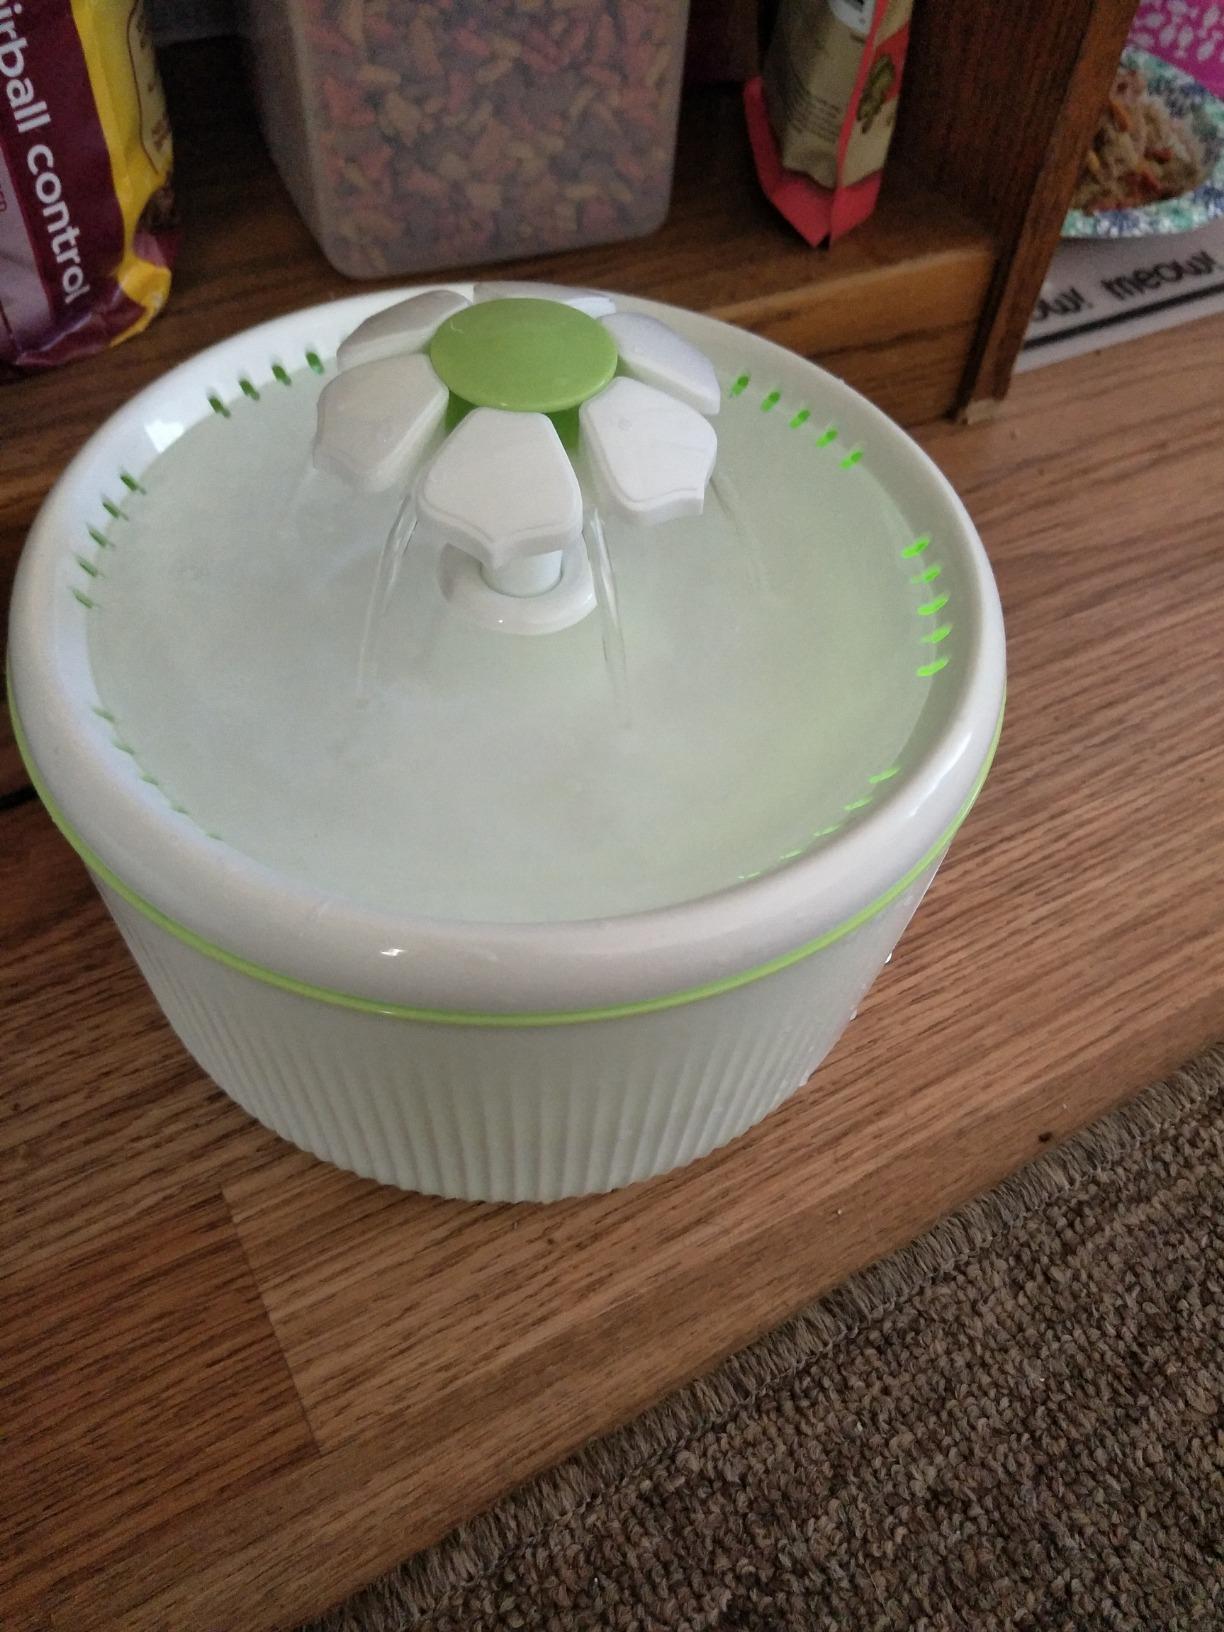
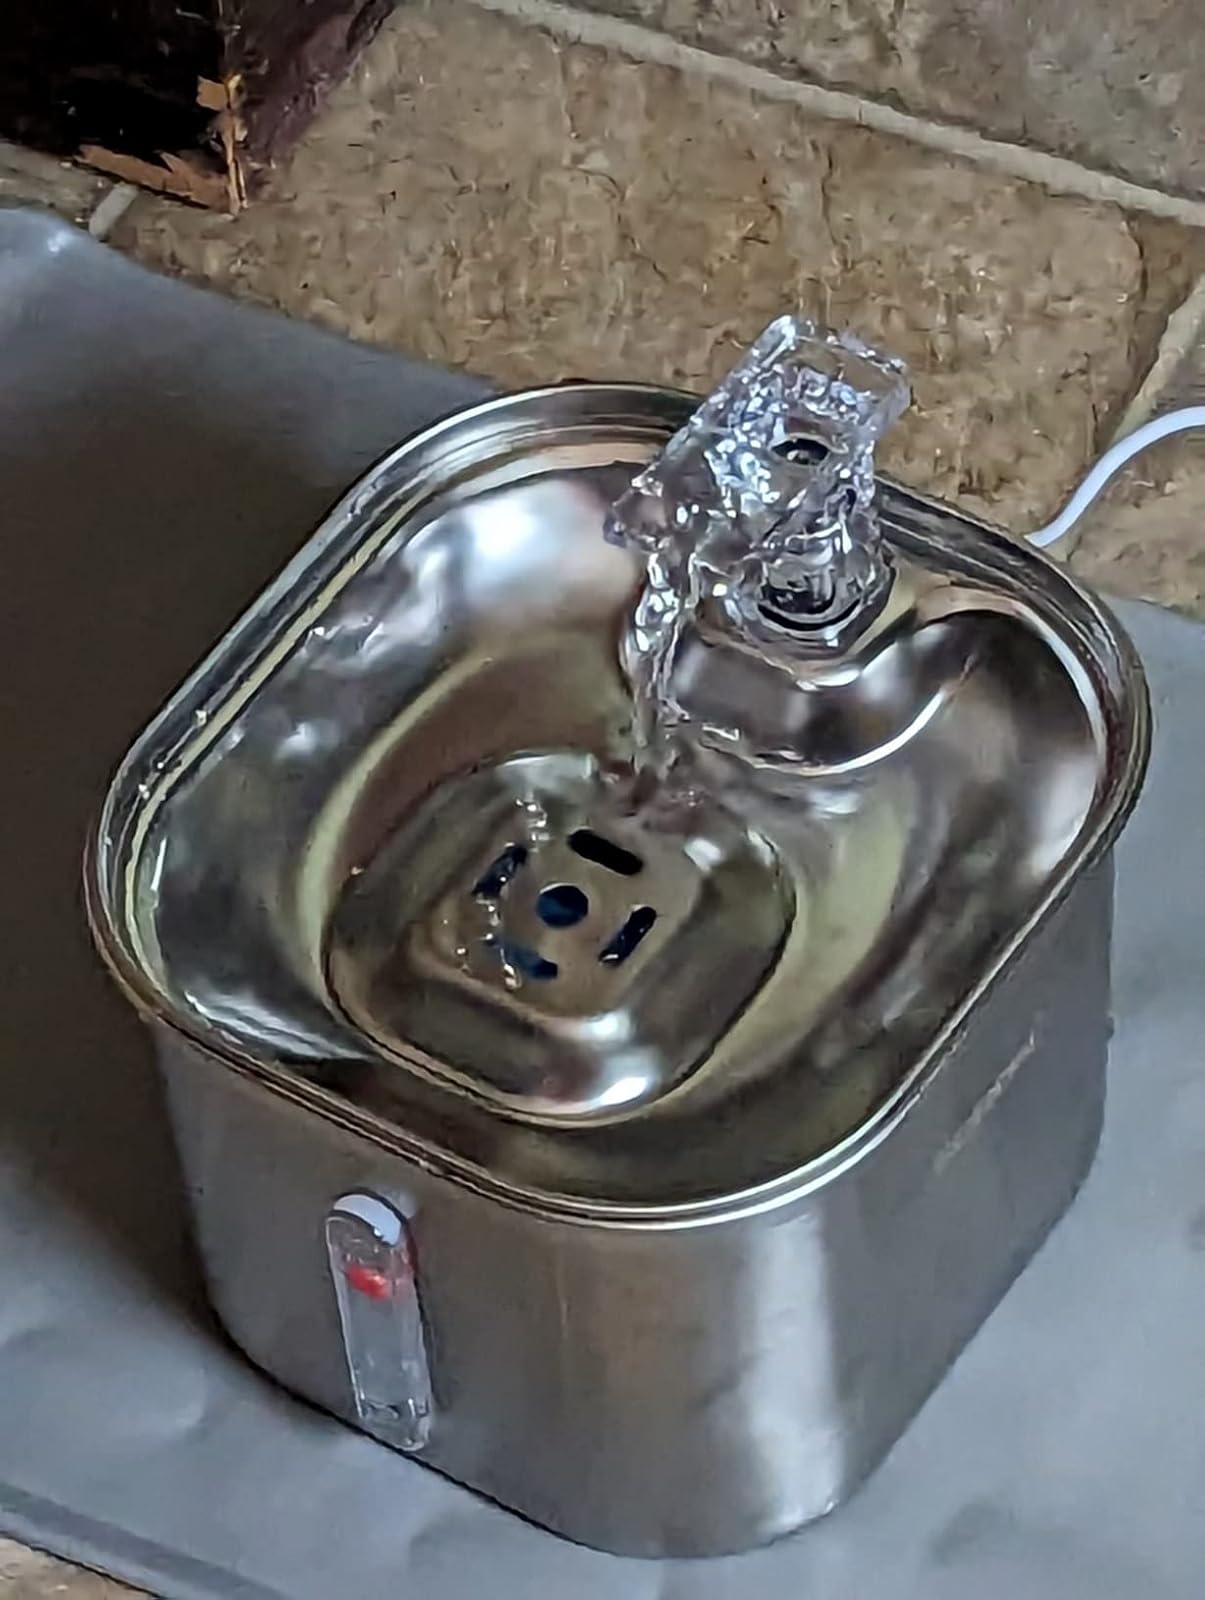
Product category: items_bowl
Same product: no